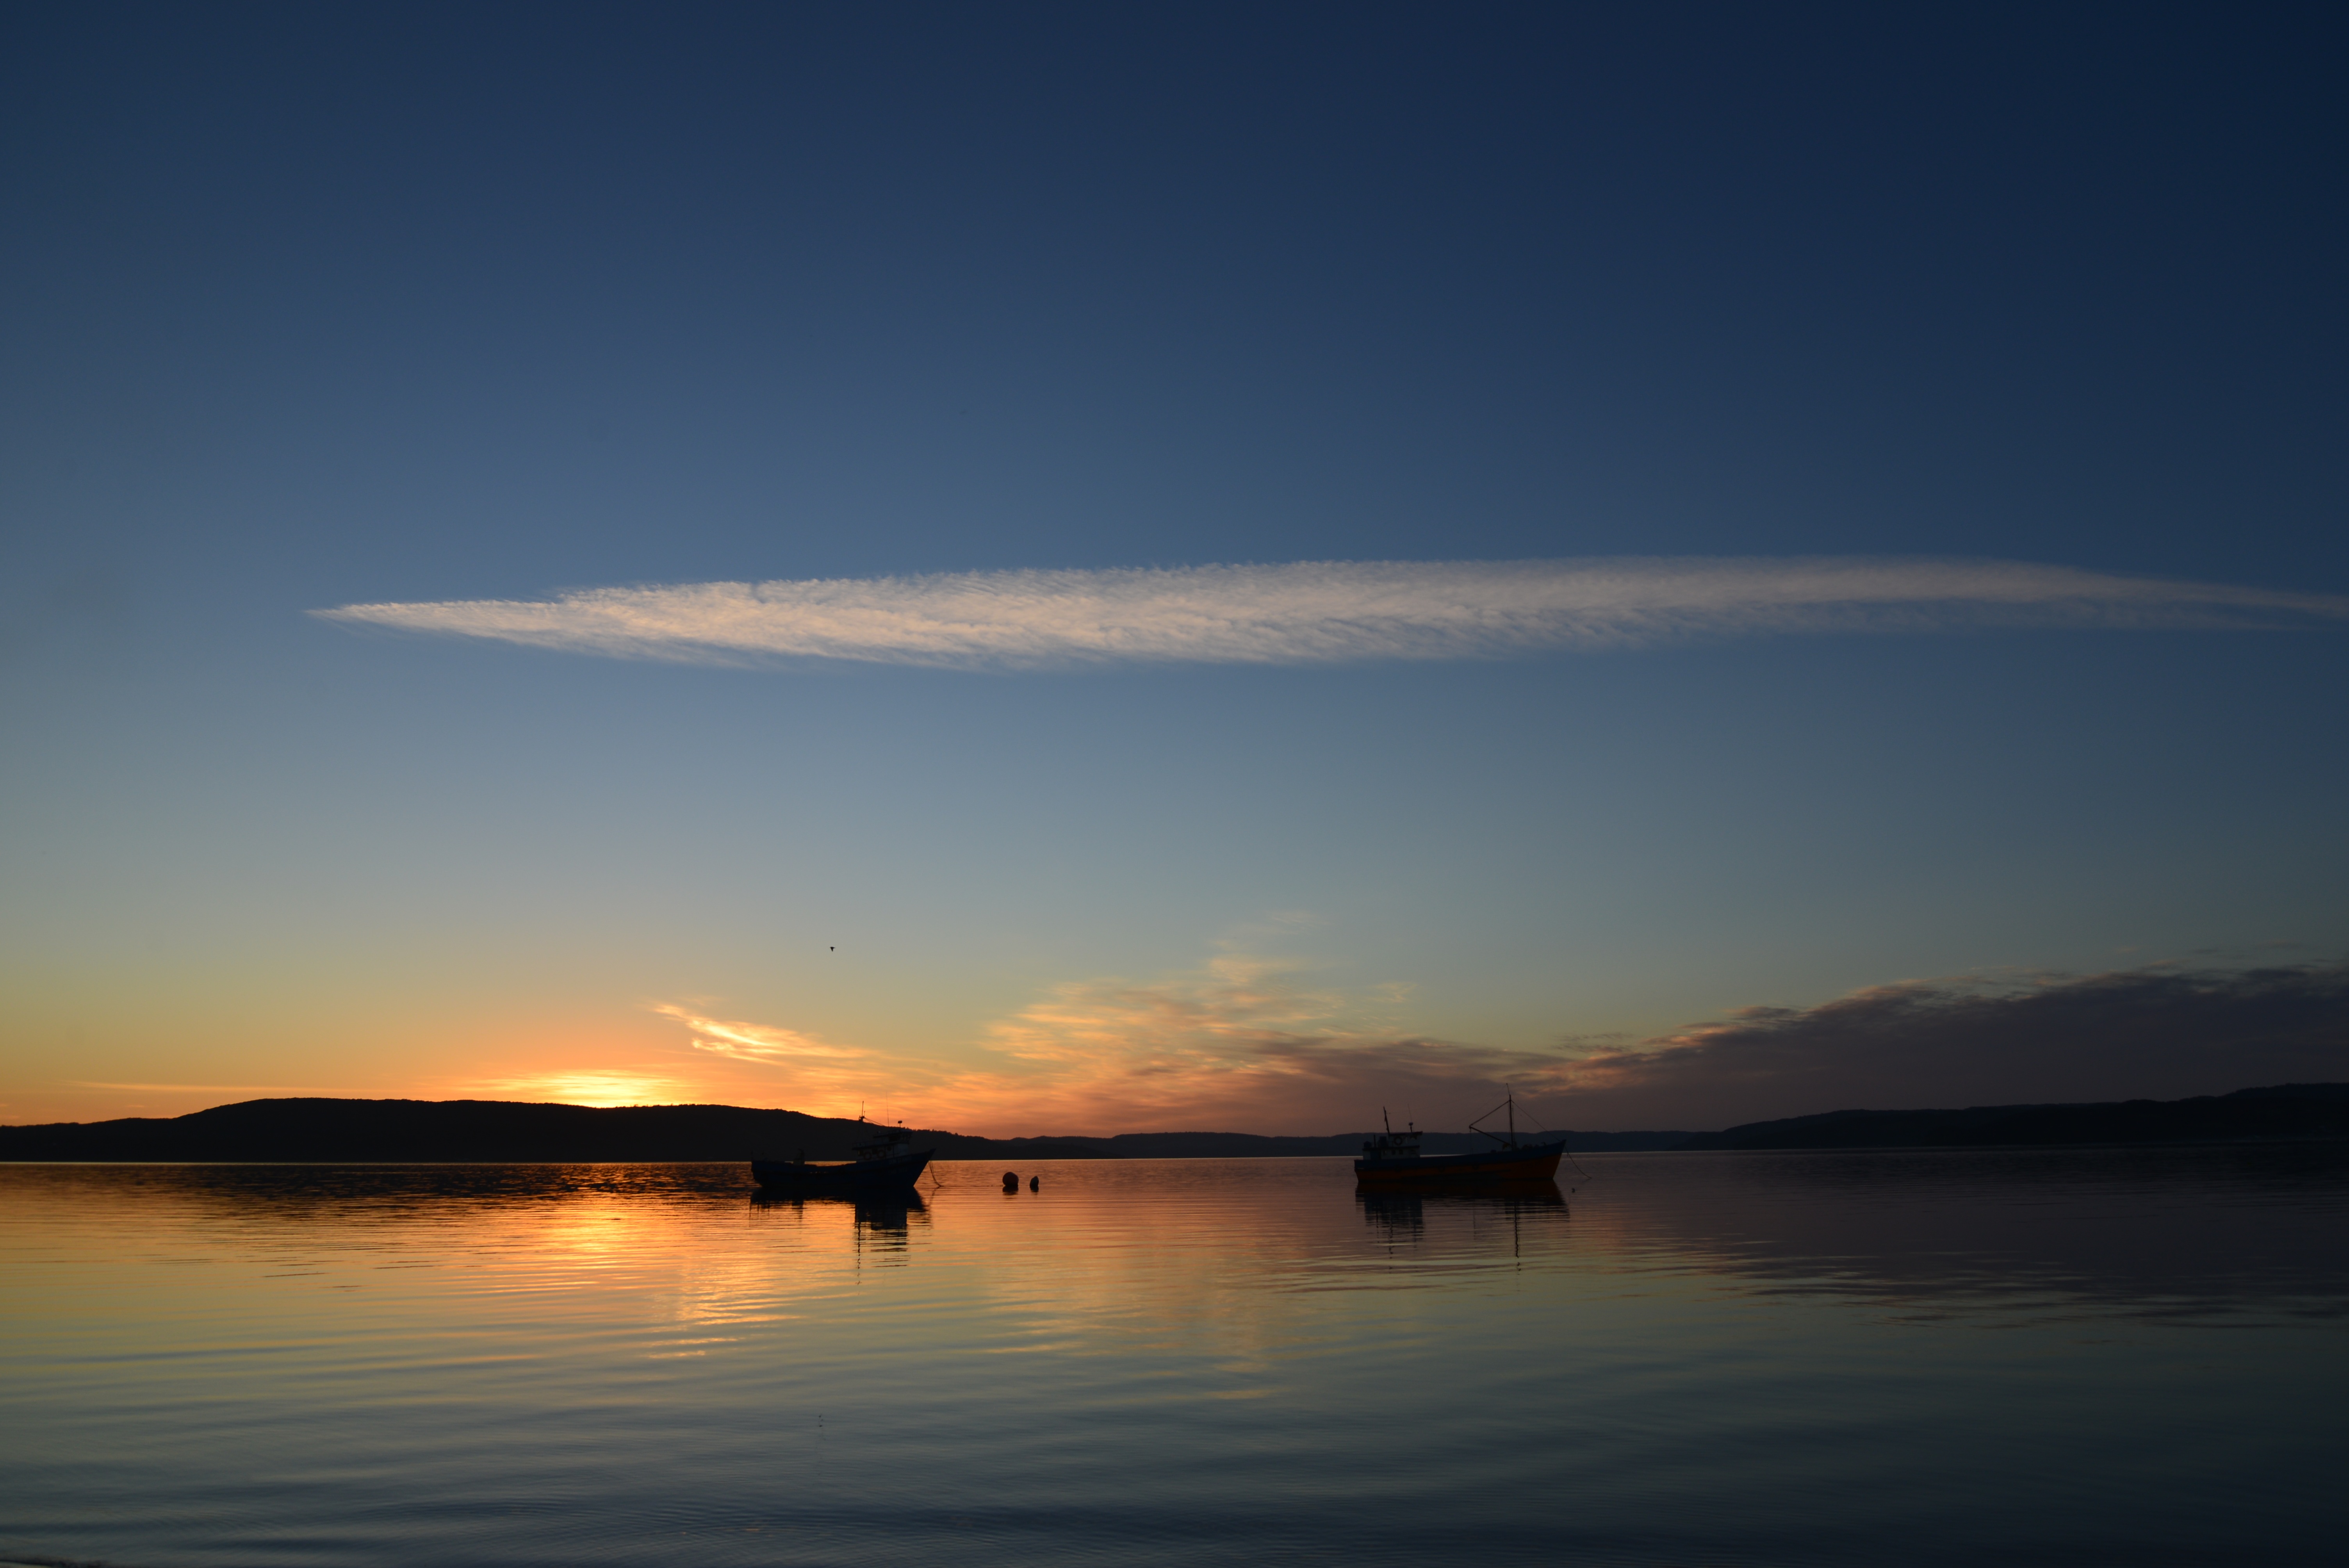
landscape, sea, coast, water, ocean, horizon, cloud, sky, sunrise, sunset, morning, lake, dawn, dusk, evening, reflection, bay, reservoir, body of water, clouds, costa, loch, afterglow, calm sea, twilight glow, lower mar, sun sunset, atmospheric phenomenon